Ernst Chladni

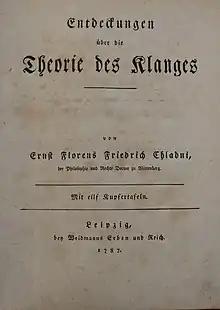
Title page of a 1787 copy of ""Entdeckungen über die Theorie des Klanges""

Although Chladni was born in Wittenberg in Saxony, his family originated from Kremnica, then part of the Kingdom of Hungary and today a mining town in central Slovakia. Chladni has therefore been identified as German, Hungarian and Slovak.